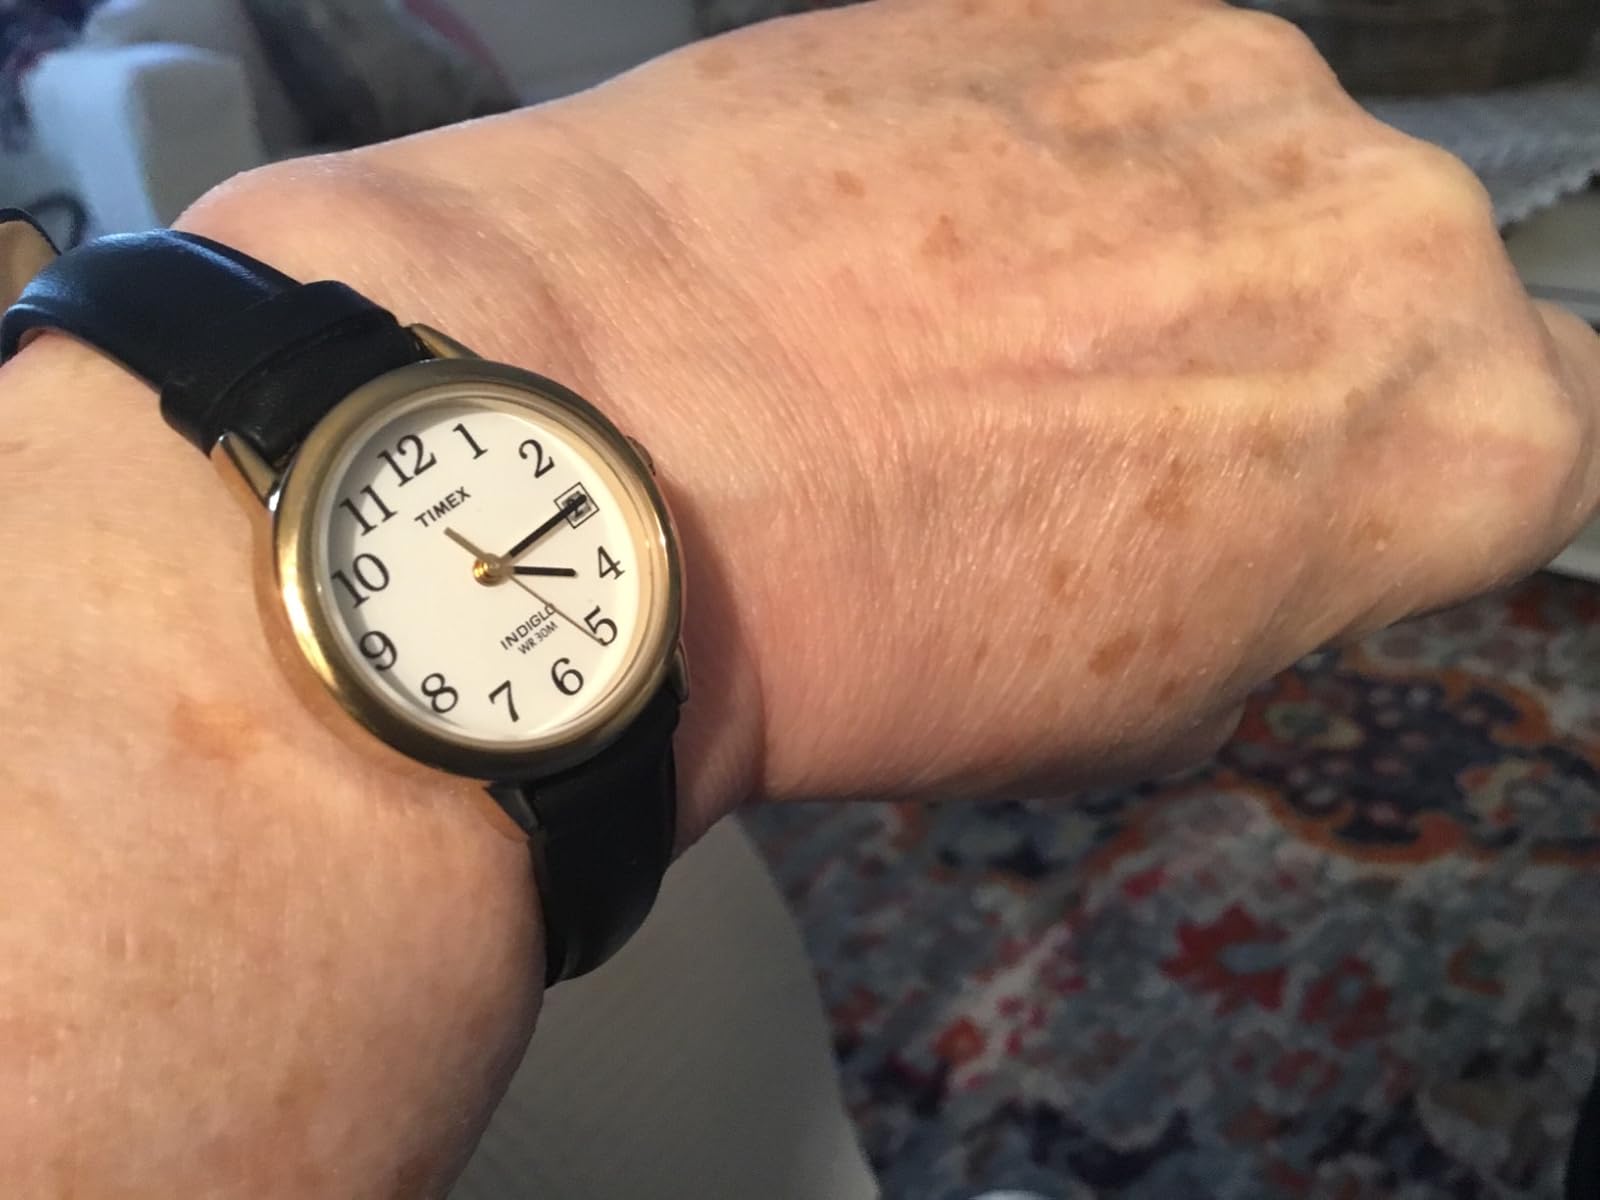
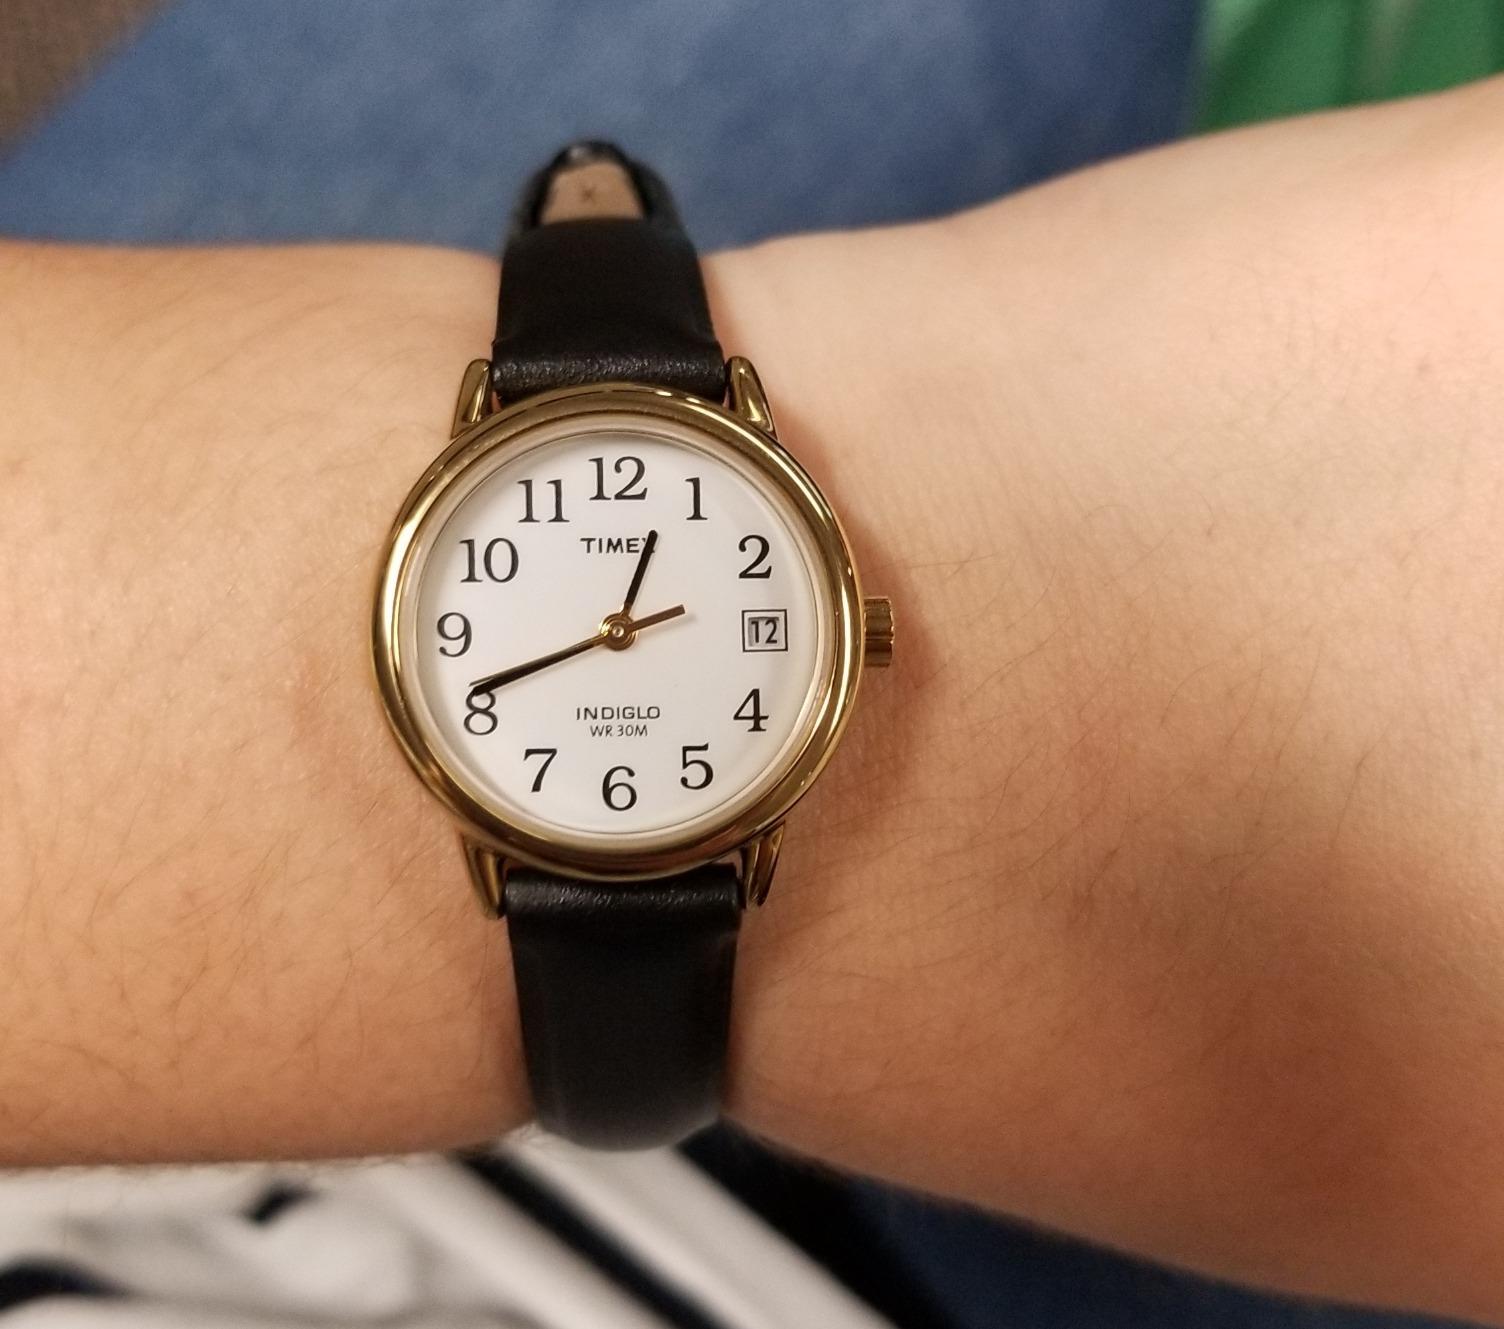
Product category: accessories_watch
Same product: yes